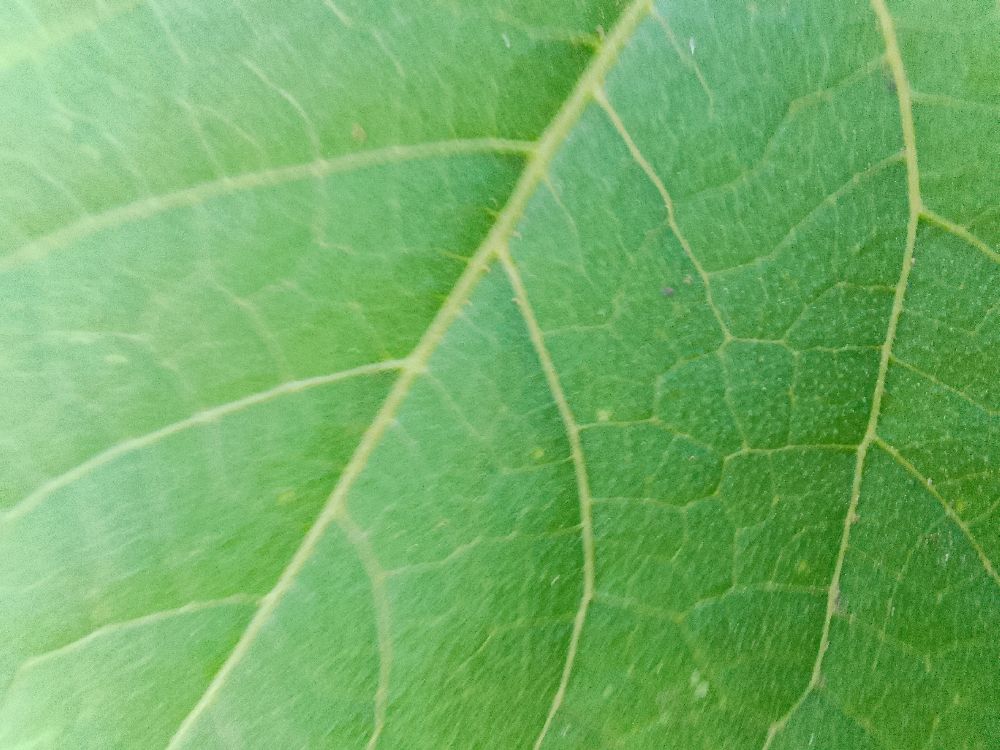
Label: healthy